Langhian

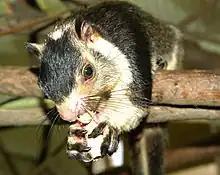
Grizzled Giant Squirrel, "Ratufa macroura". Its genus was probably already distinct in the Langhian.

In August 2021, the 6th IPCC report indicated that global temperature was 4°C– 10°C warmer during the Miocene Climatic Optimum (16.9-14.7 Ma ago) than 1850-1900.